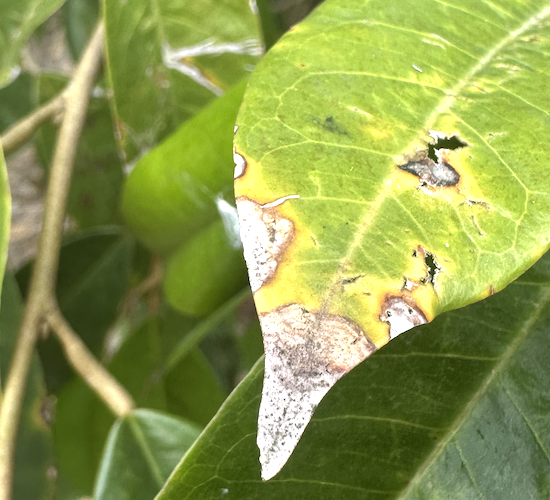
Label: anthracnose_disease